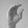
ASL letter: C